2.5 Dimensional Seduction

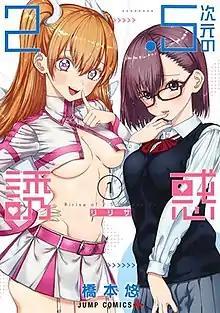
First volume cover, featuring Lilysa Amano as Liliel (left) and herself (right)

, abbreviated as , is a Japanese manga series written and illustrated by Yu Hashimoto. It began serialization on Shueisha's "Shōnen Jump+" website in June 2019. An anime television series adaptation produced by J.C.Staff aired from July to December 2024. A second season has been announced.